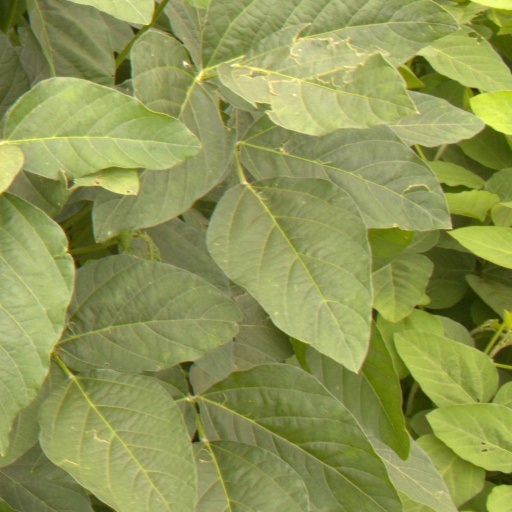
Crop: soybean